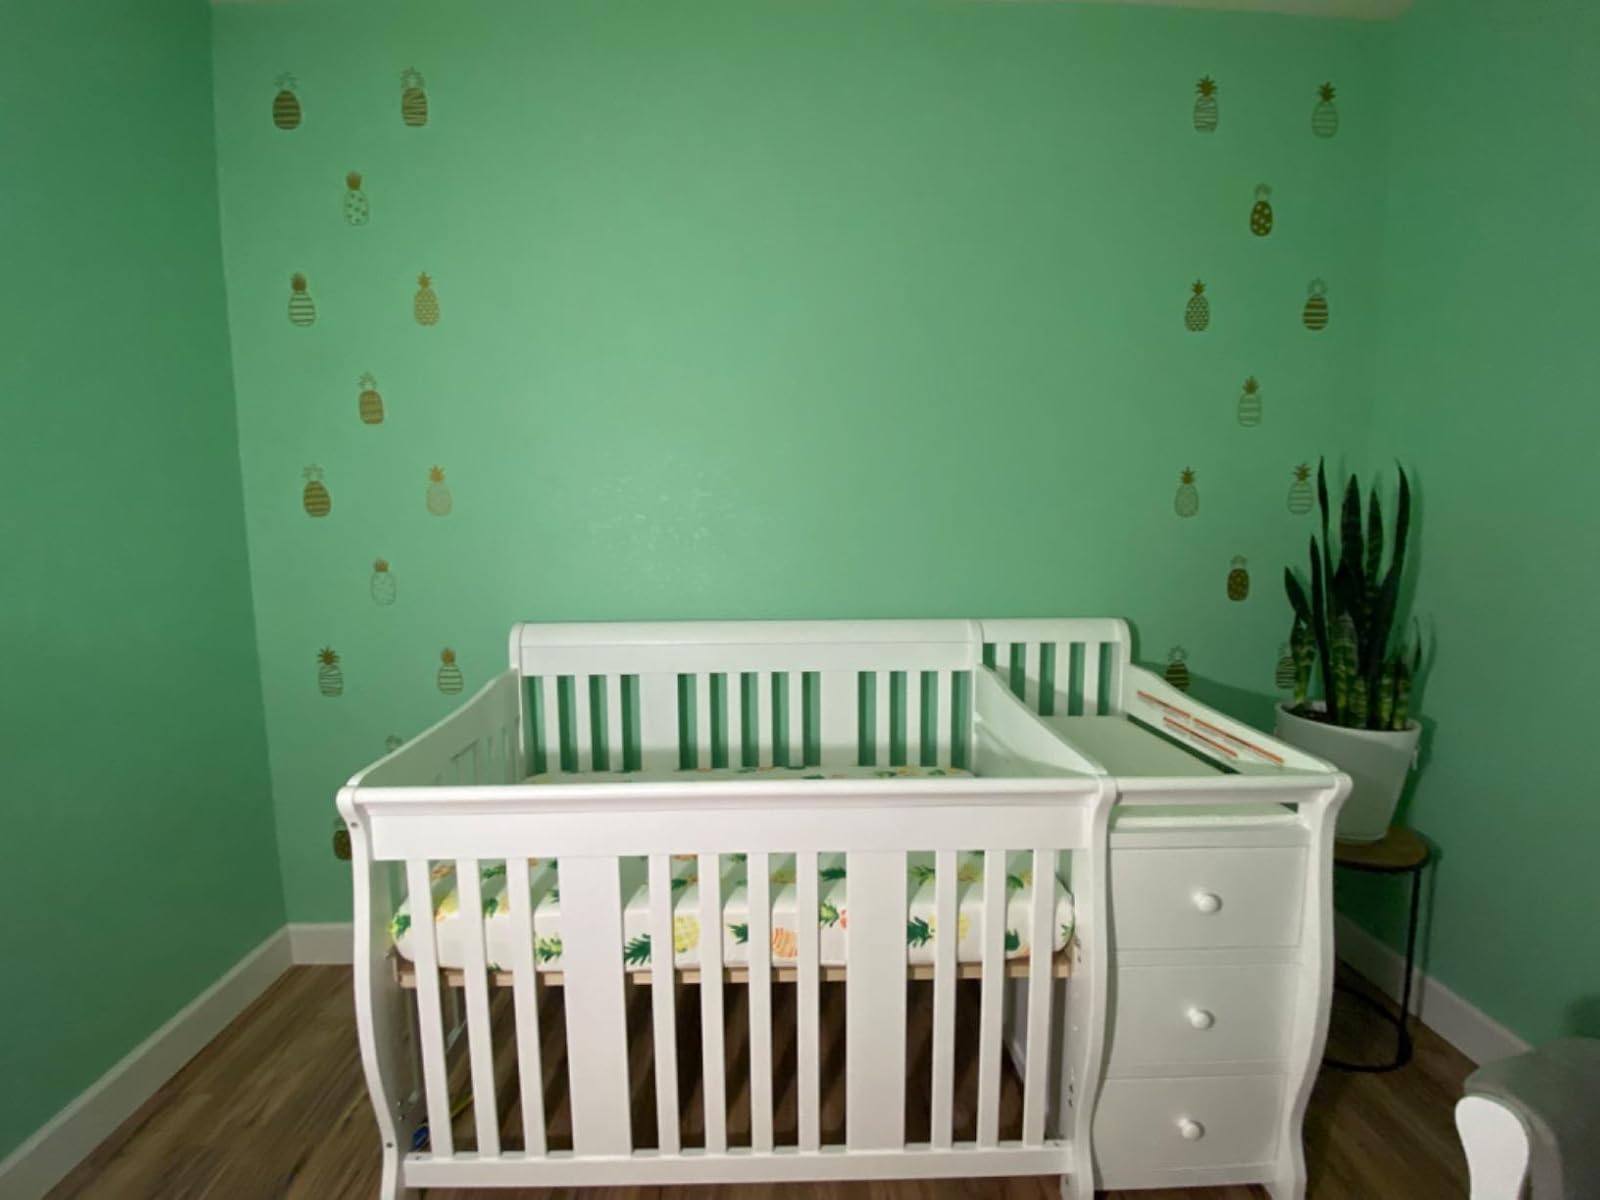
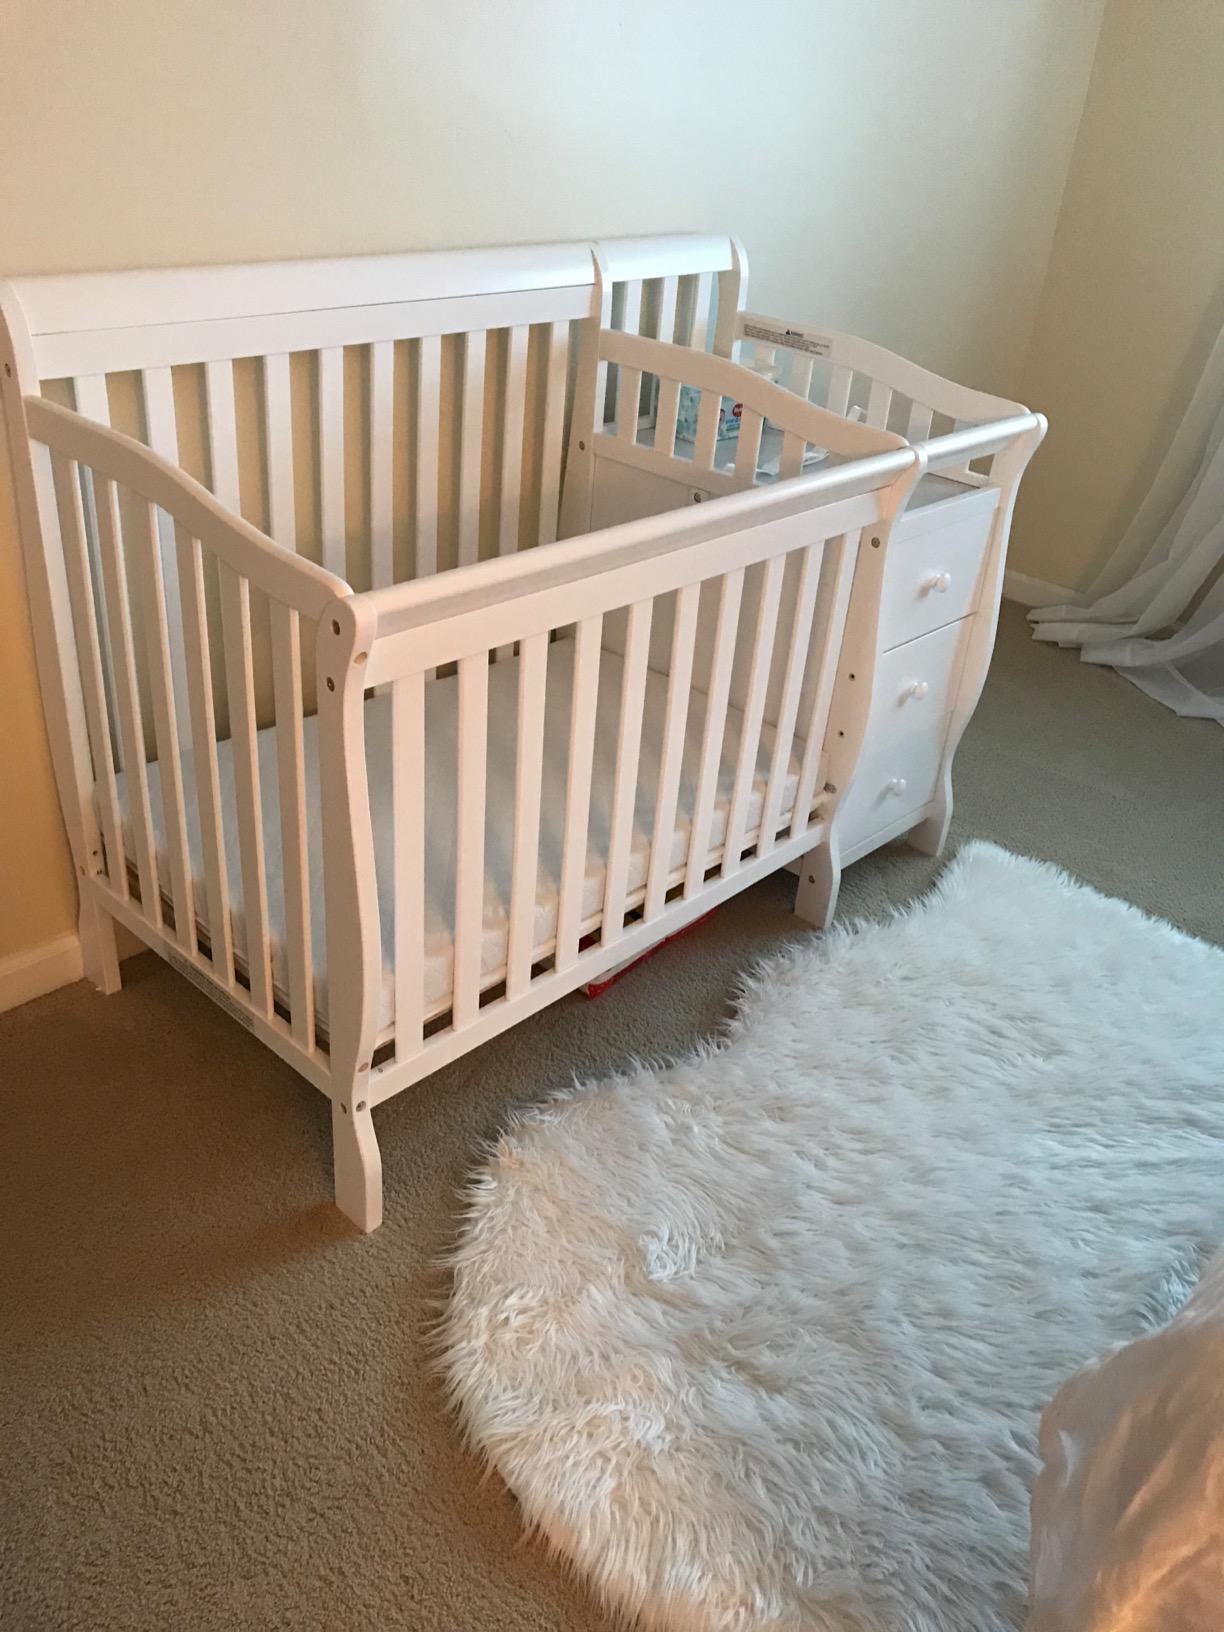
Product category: products_crib
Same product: yes